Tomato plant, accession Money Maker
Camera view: vertical (180 deg); turntable rotation: 270 degrees
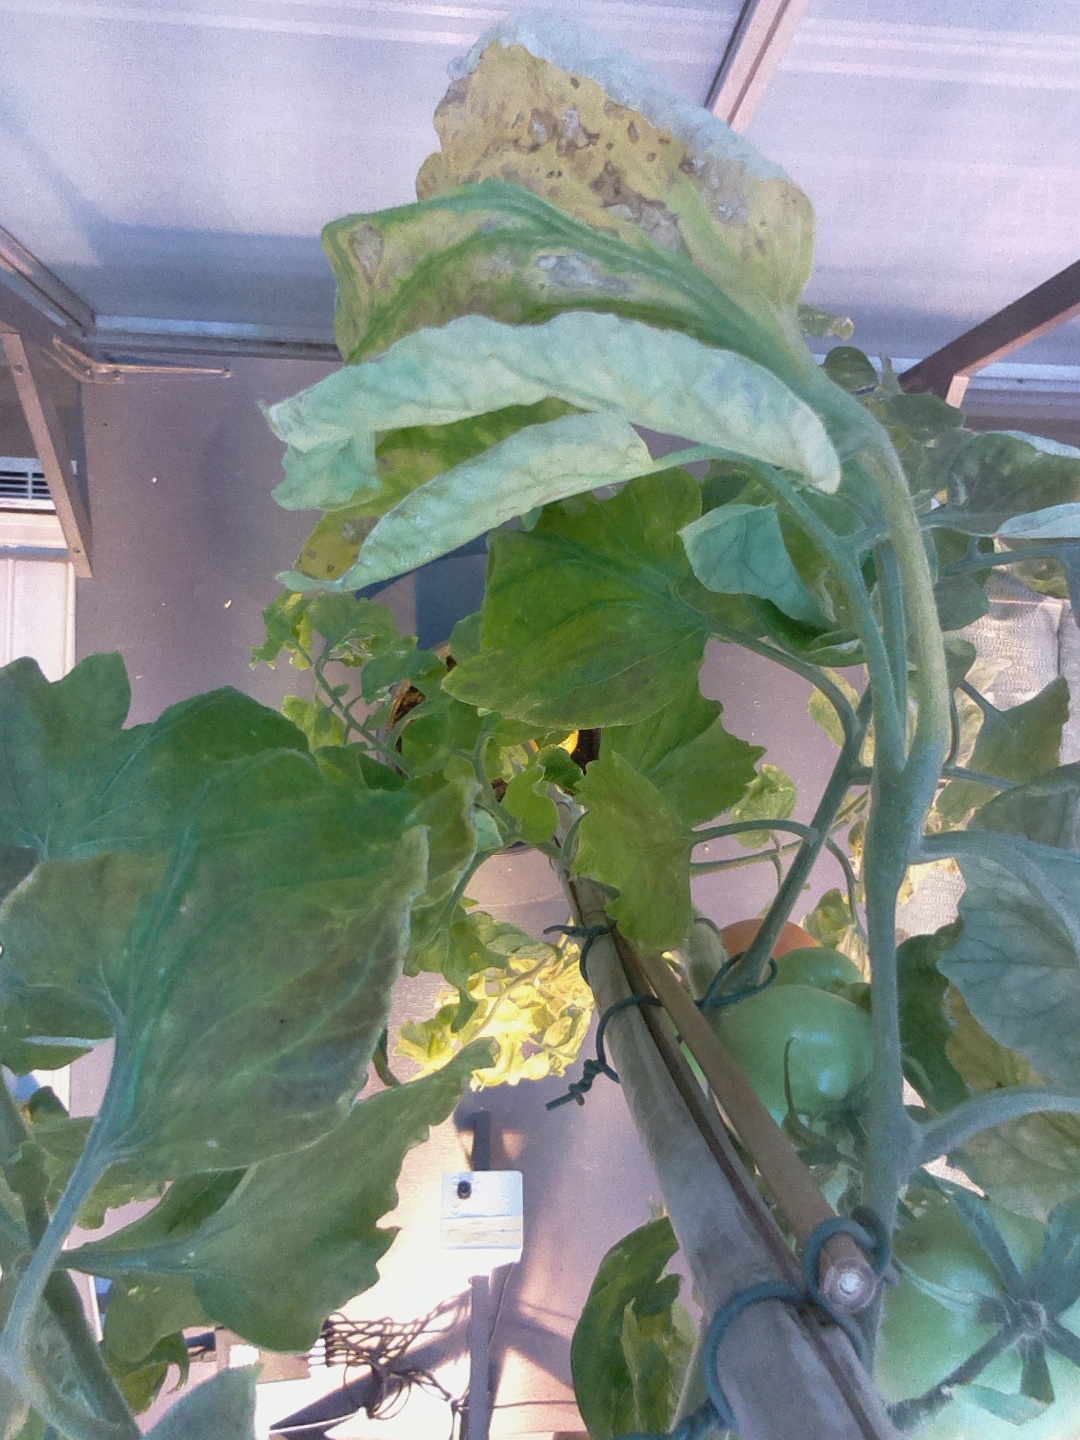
BBCH growth stage 80: fruits start showing typical ripe color (orange -> red)